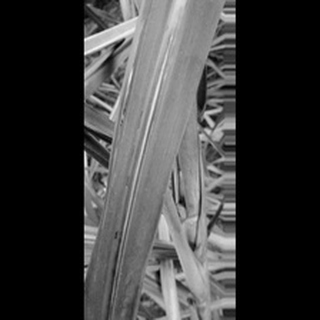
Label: sugarcane_red_rot